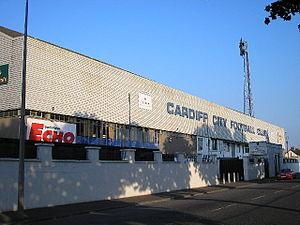
Le Ninian Park, aussi appelé Sloper Park, était un stade de football de Cardiff. C'était l'enceinte du Cardiff City FC. Ce stade de 21 508 places fut inauguré le 1ᵉʳ septembre 1910.